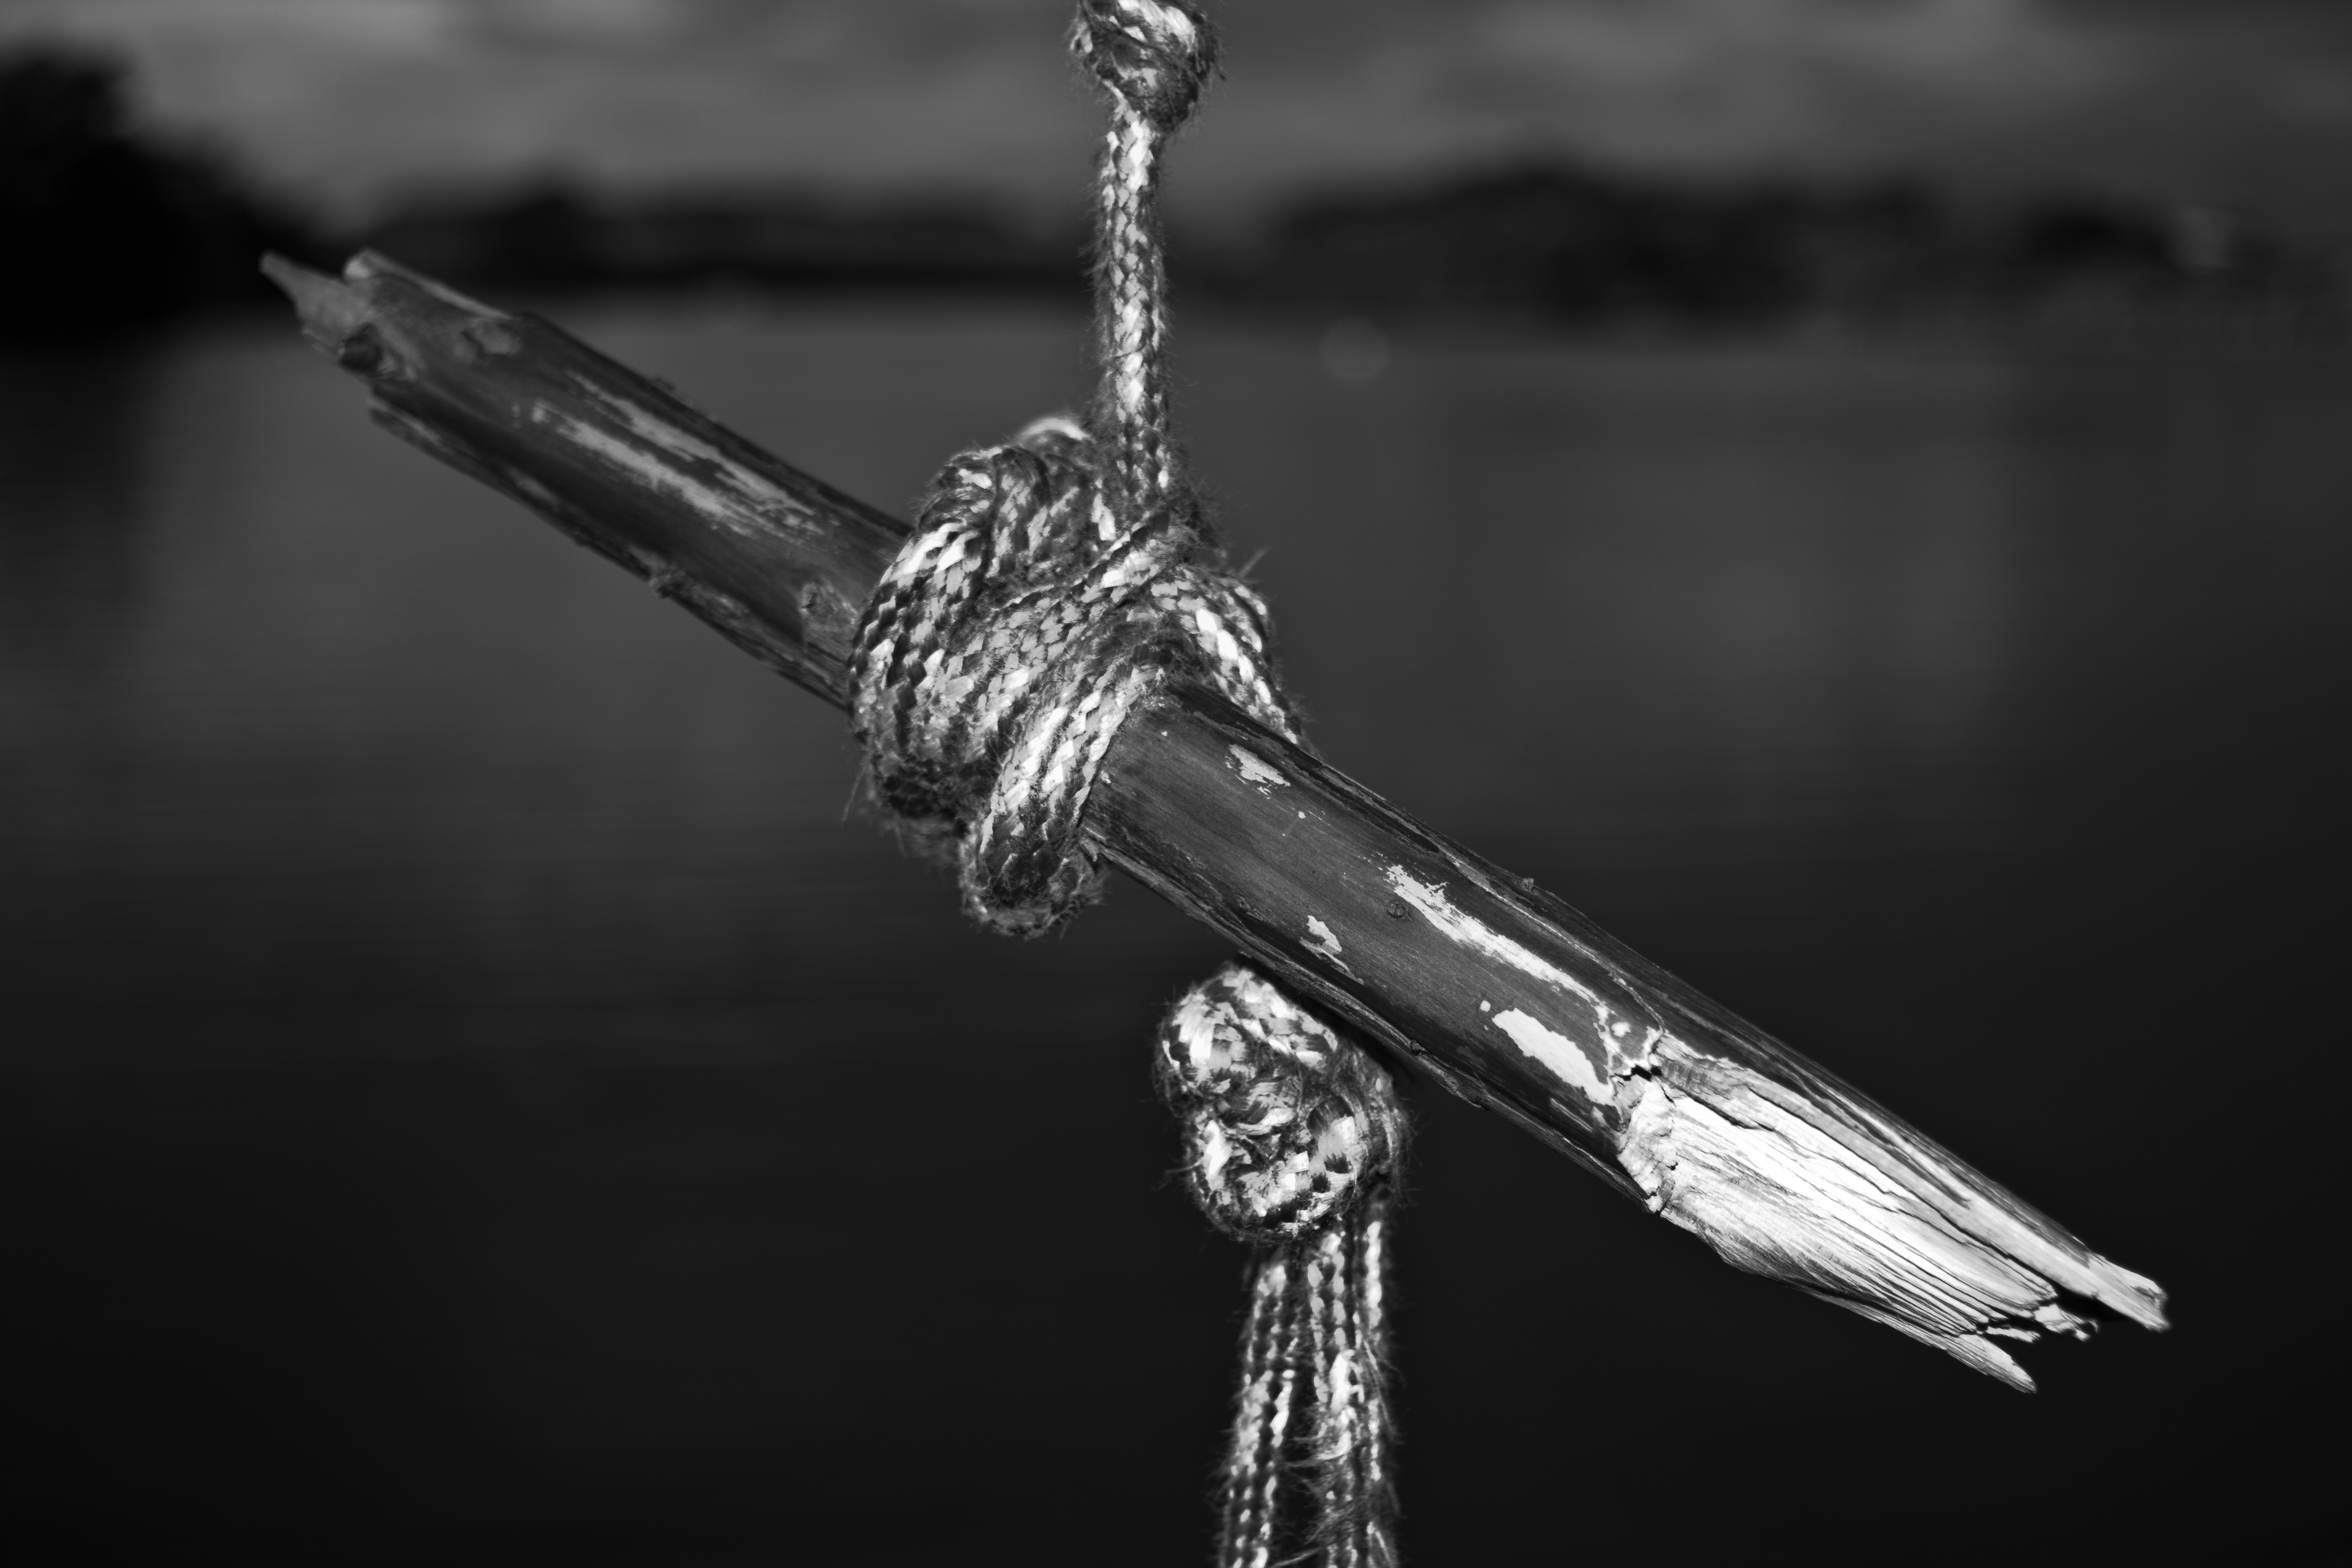
water, nature, wing, black and white, lake, summer, monochrome, weapon, swing, fun, macro photography, dagger, epee, monochrome photography, cold weapon